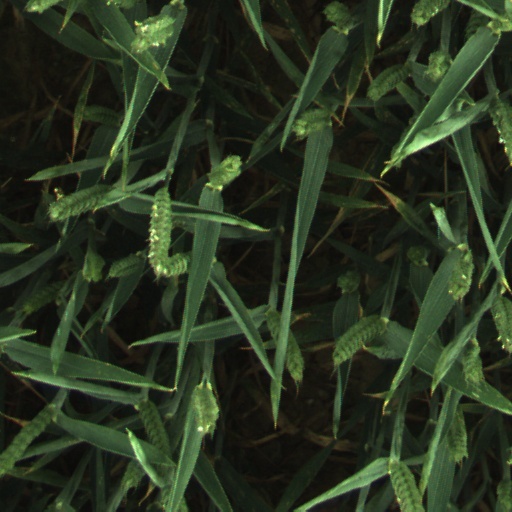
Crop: wheat